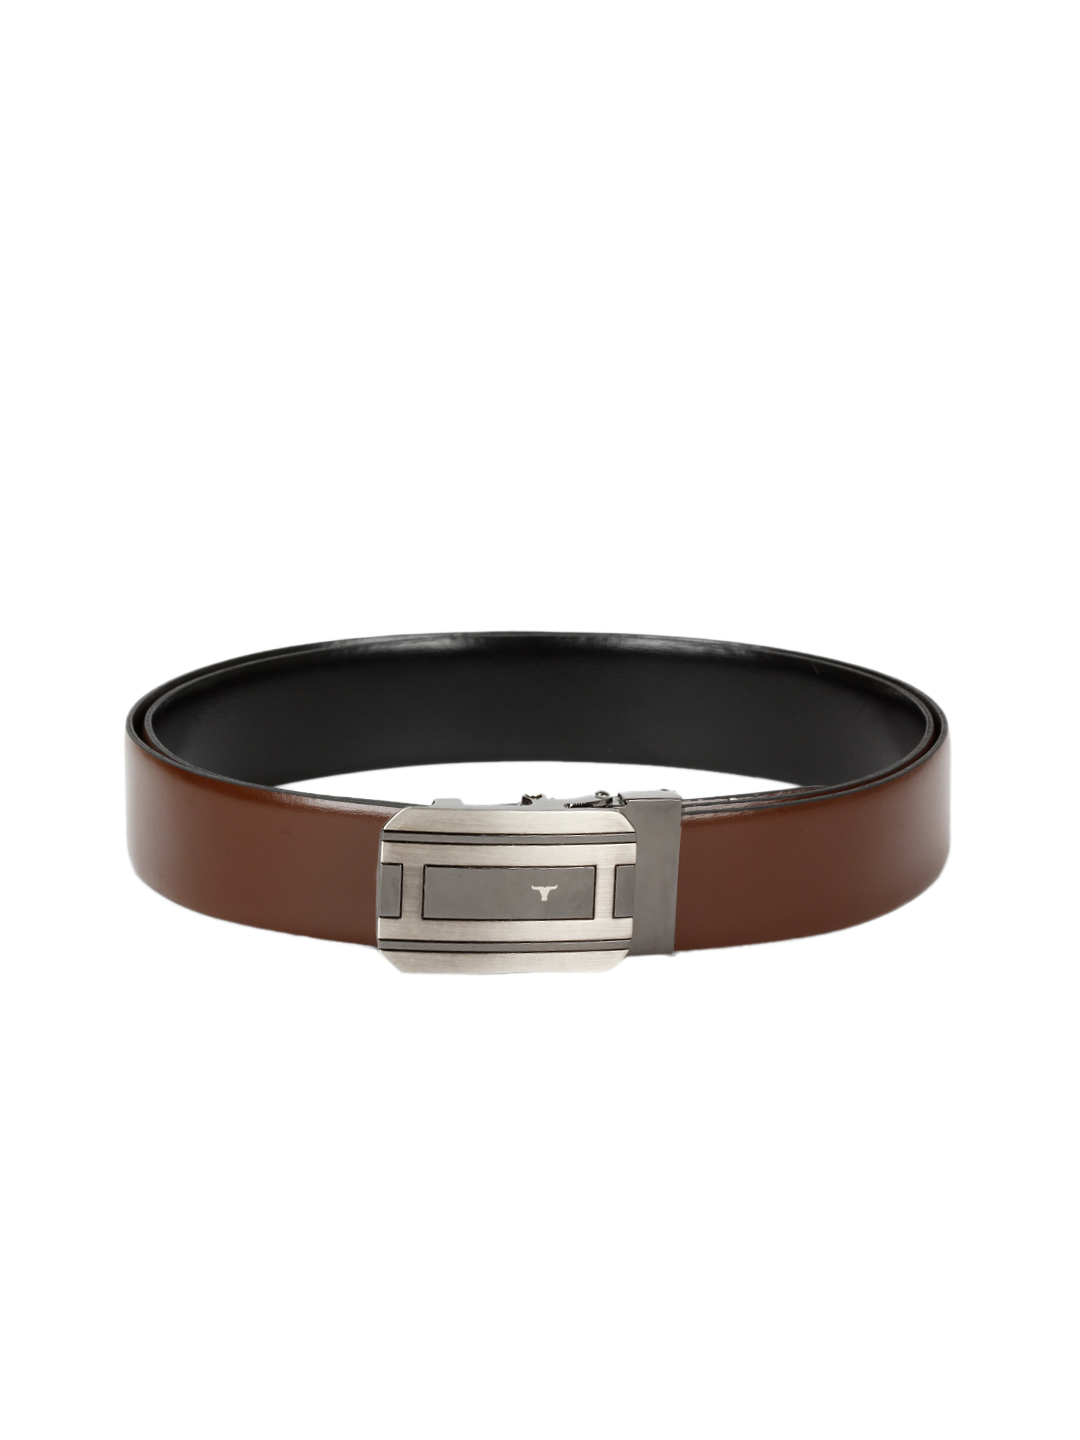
Bulchee Men Brown & Black Reversible Belt
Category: Accessories / Belts / Belts
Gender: Men
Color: Brown
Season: Summer 2013
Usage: Formal